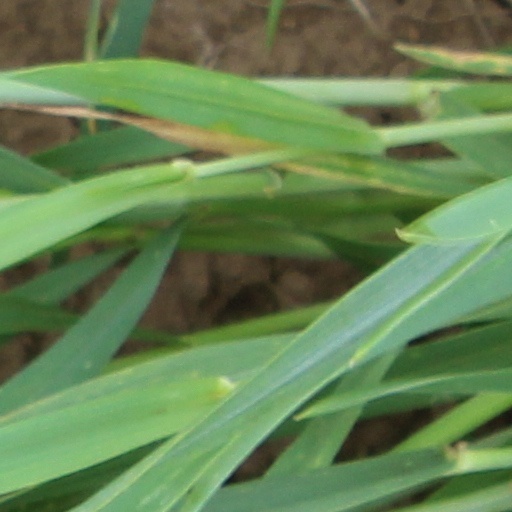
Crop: wheat